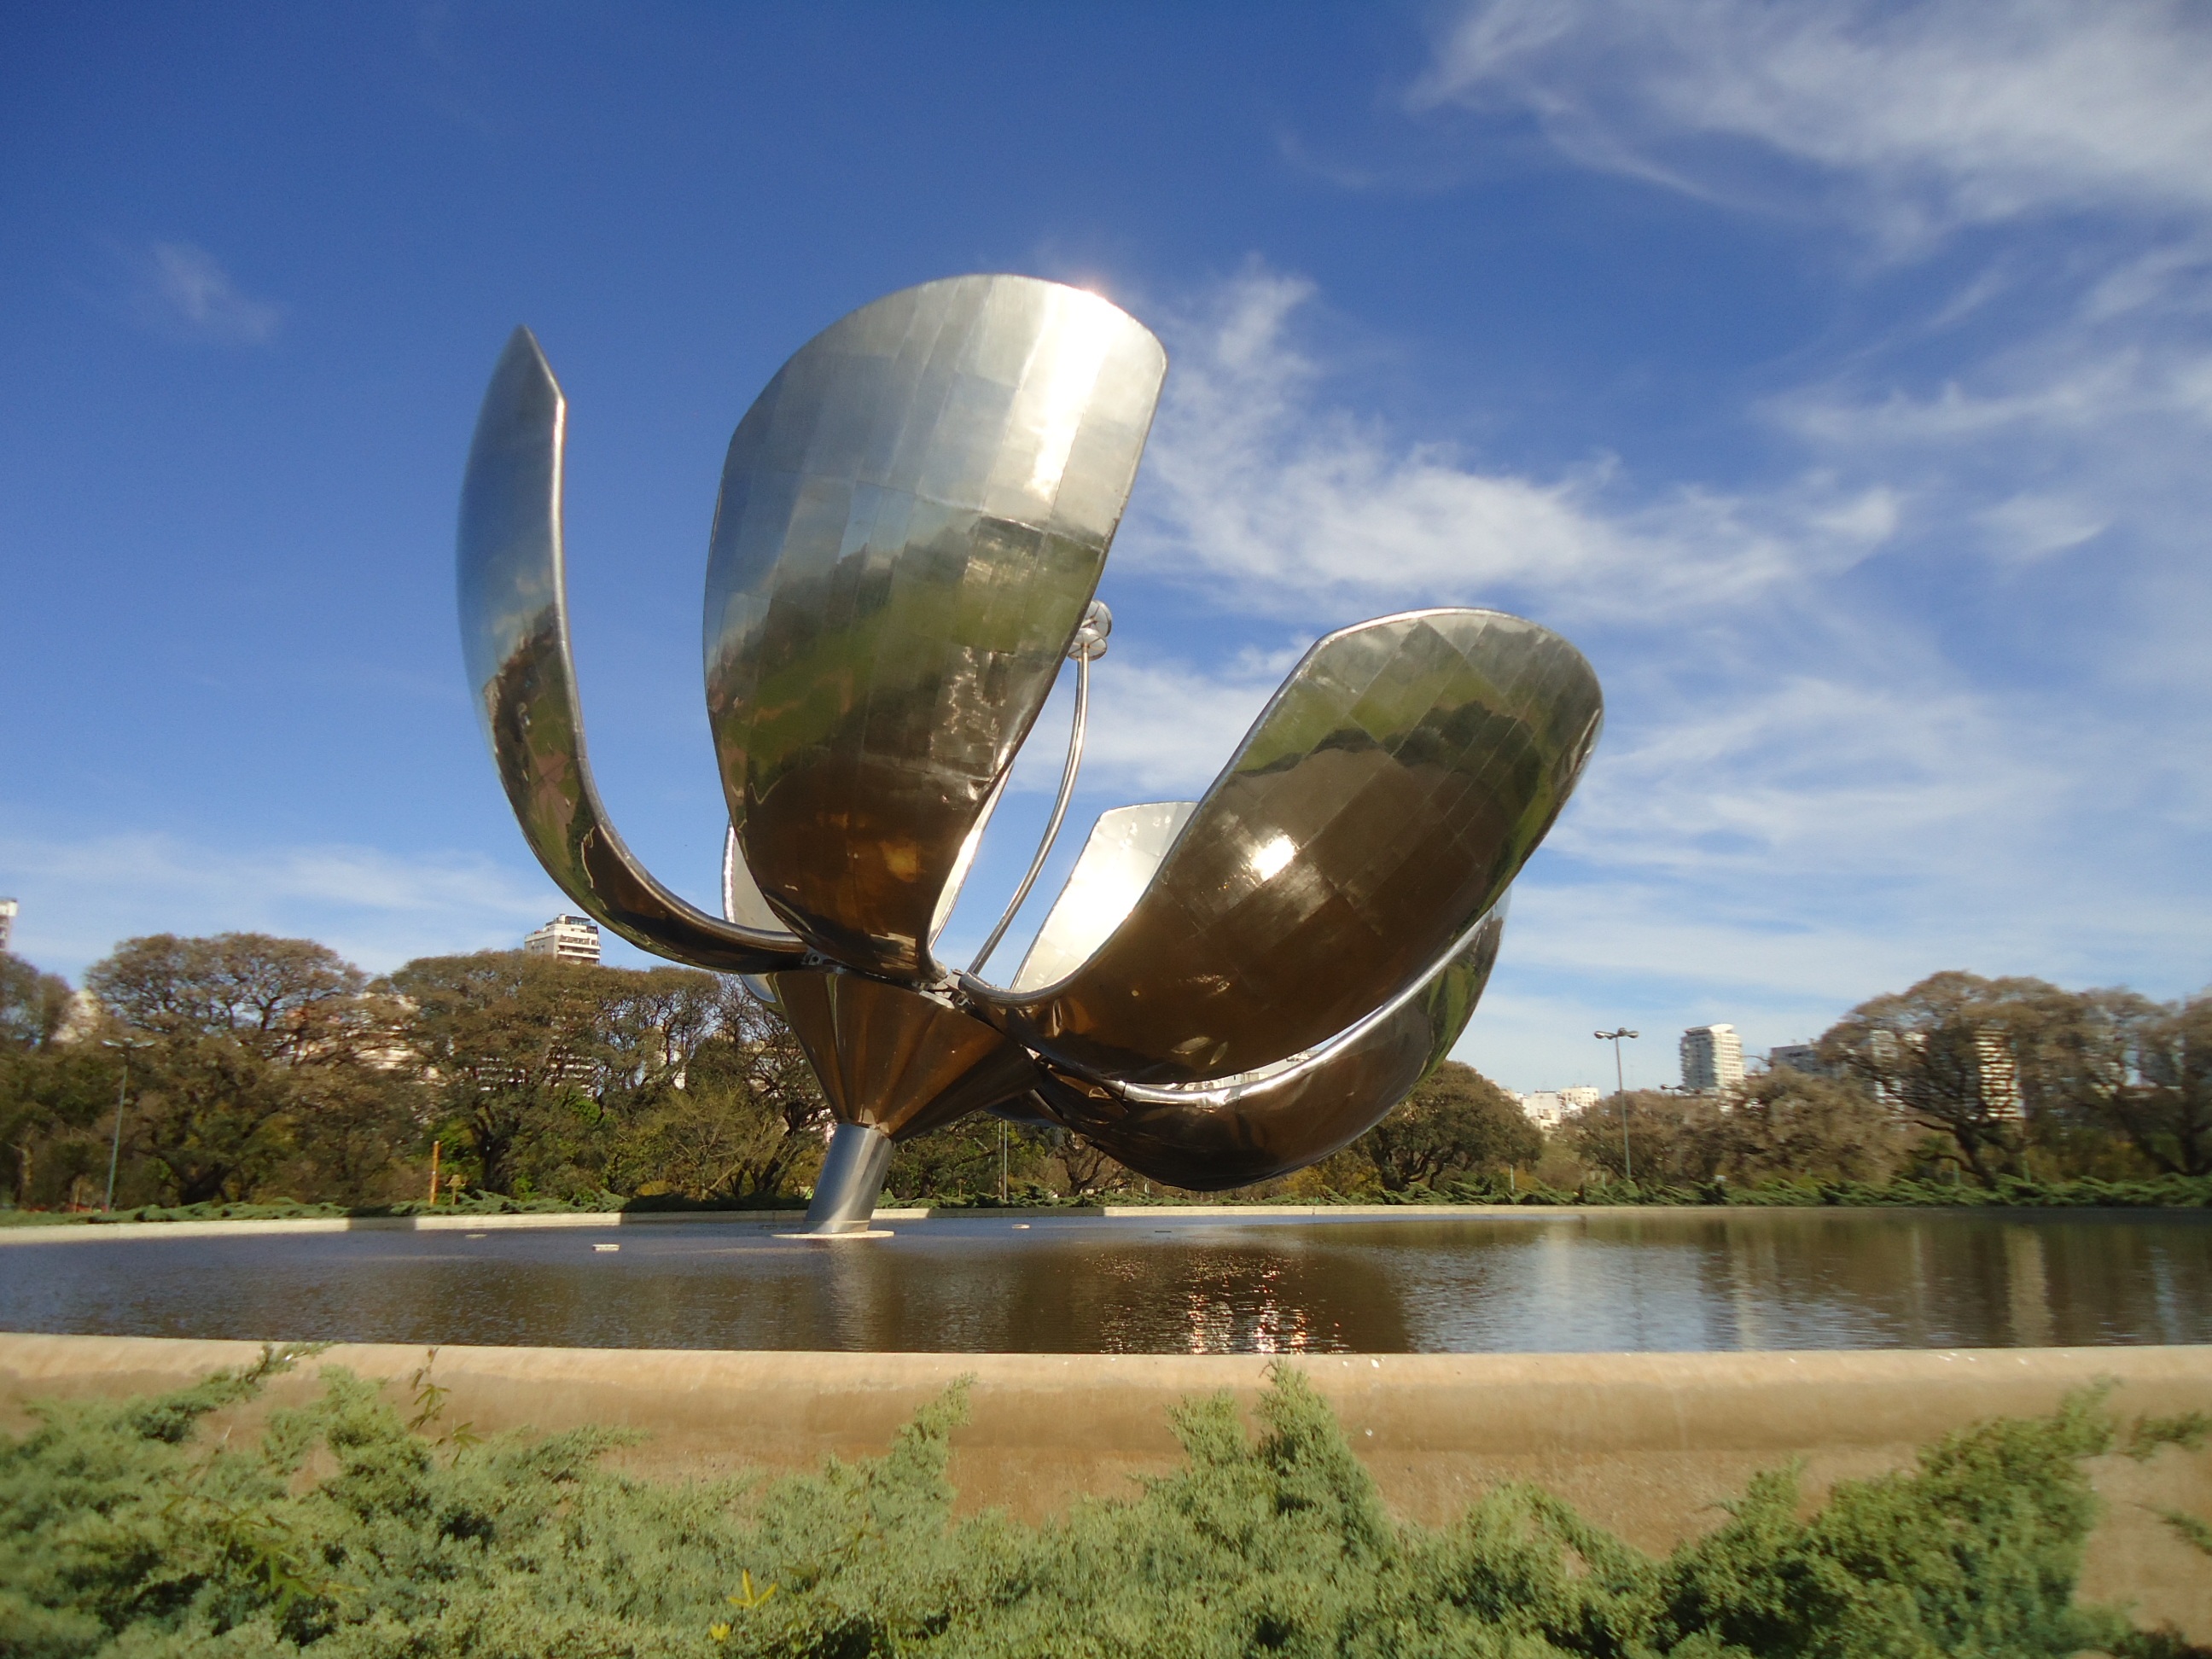
flower, monument, statue, reflection, vehicle, sculpture, art, buenos aires, recollect, floralis generica, atmosphere of earth